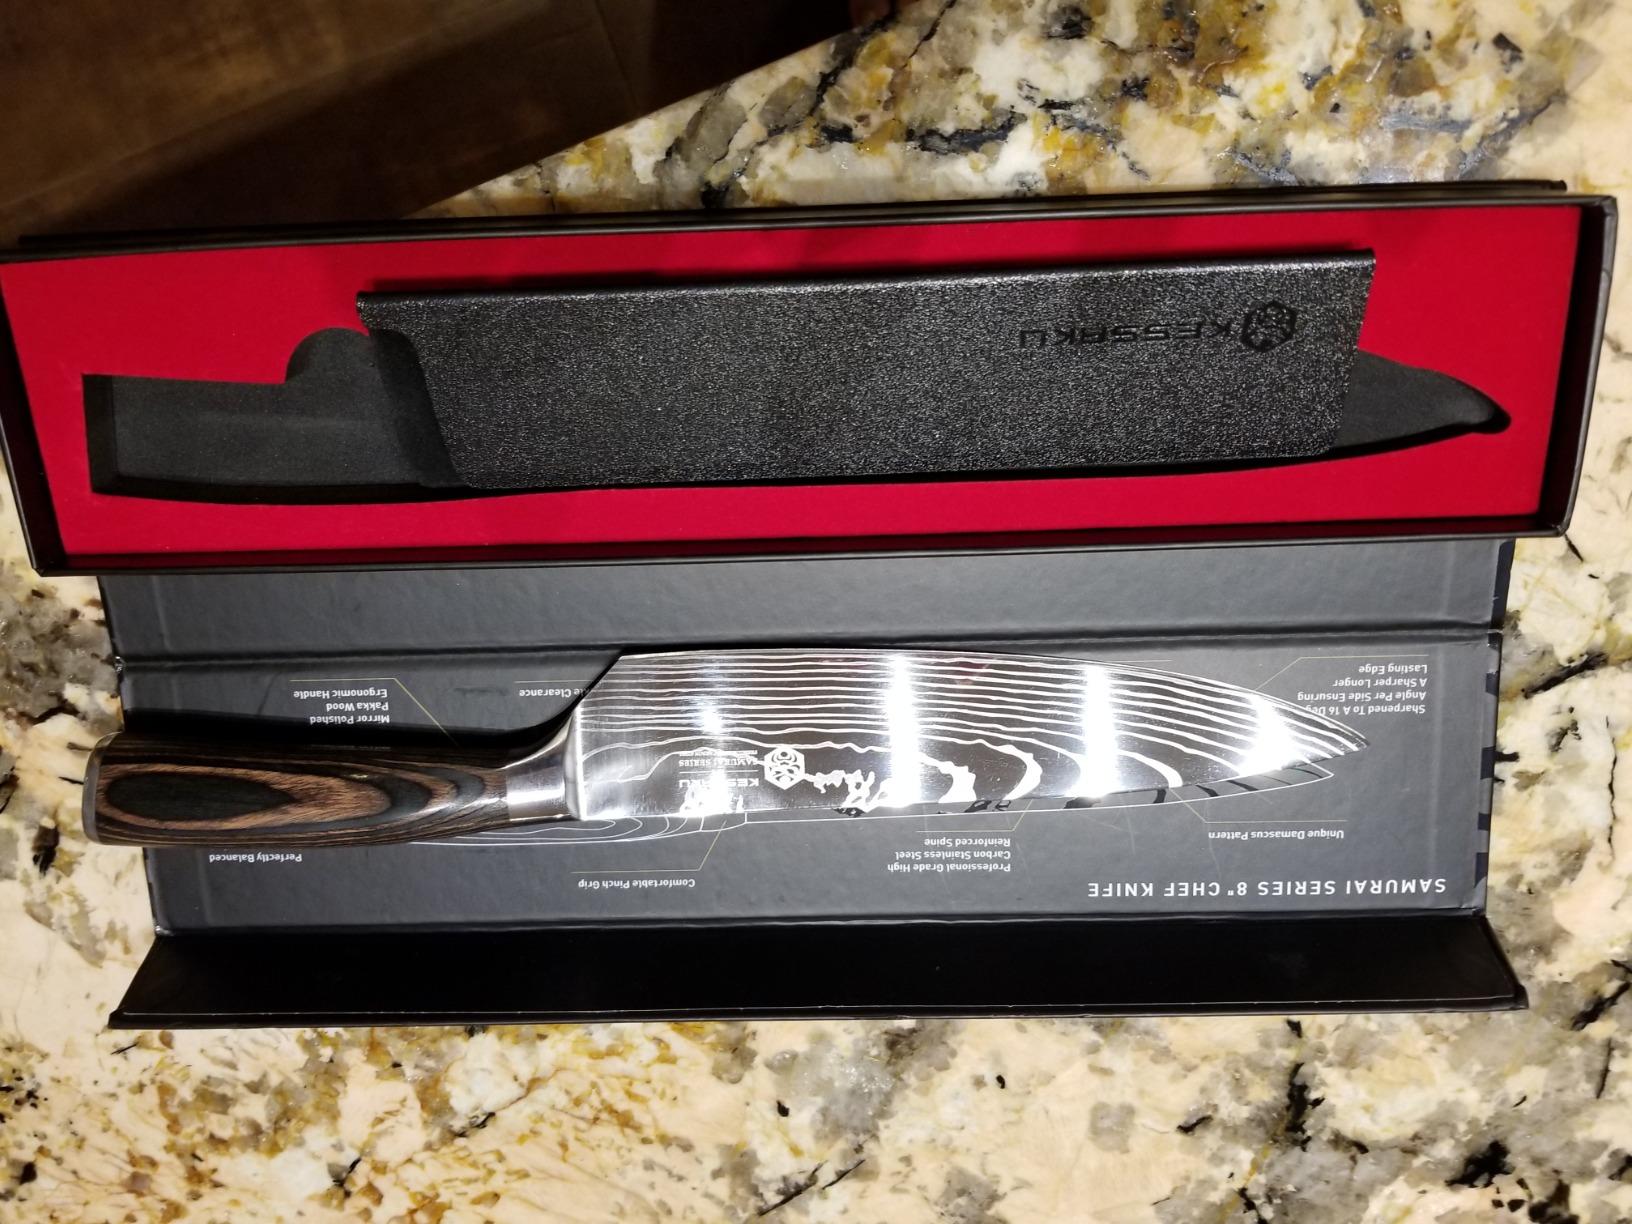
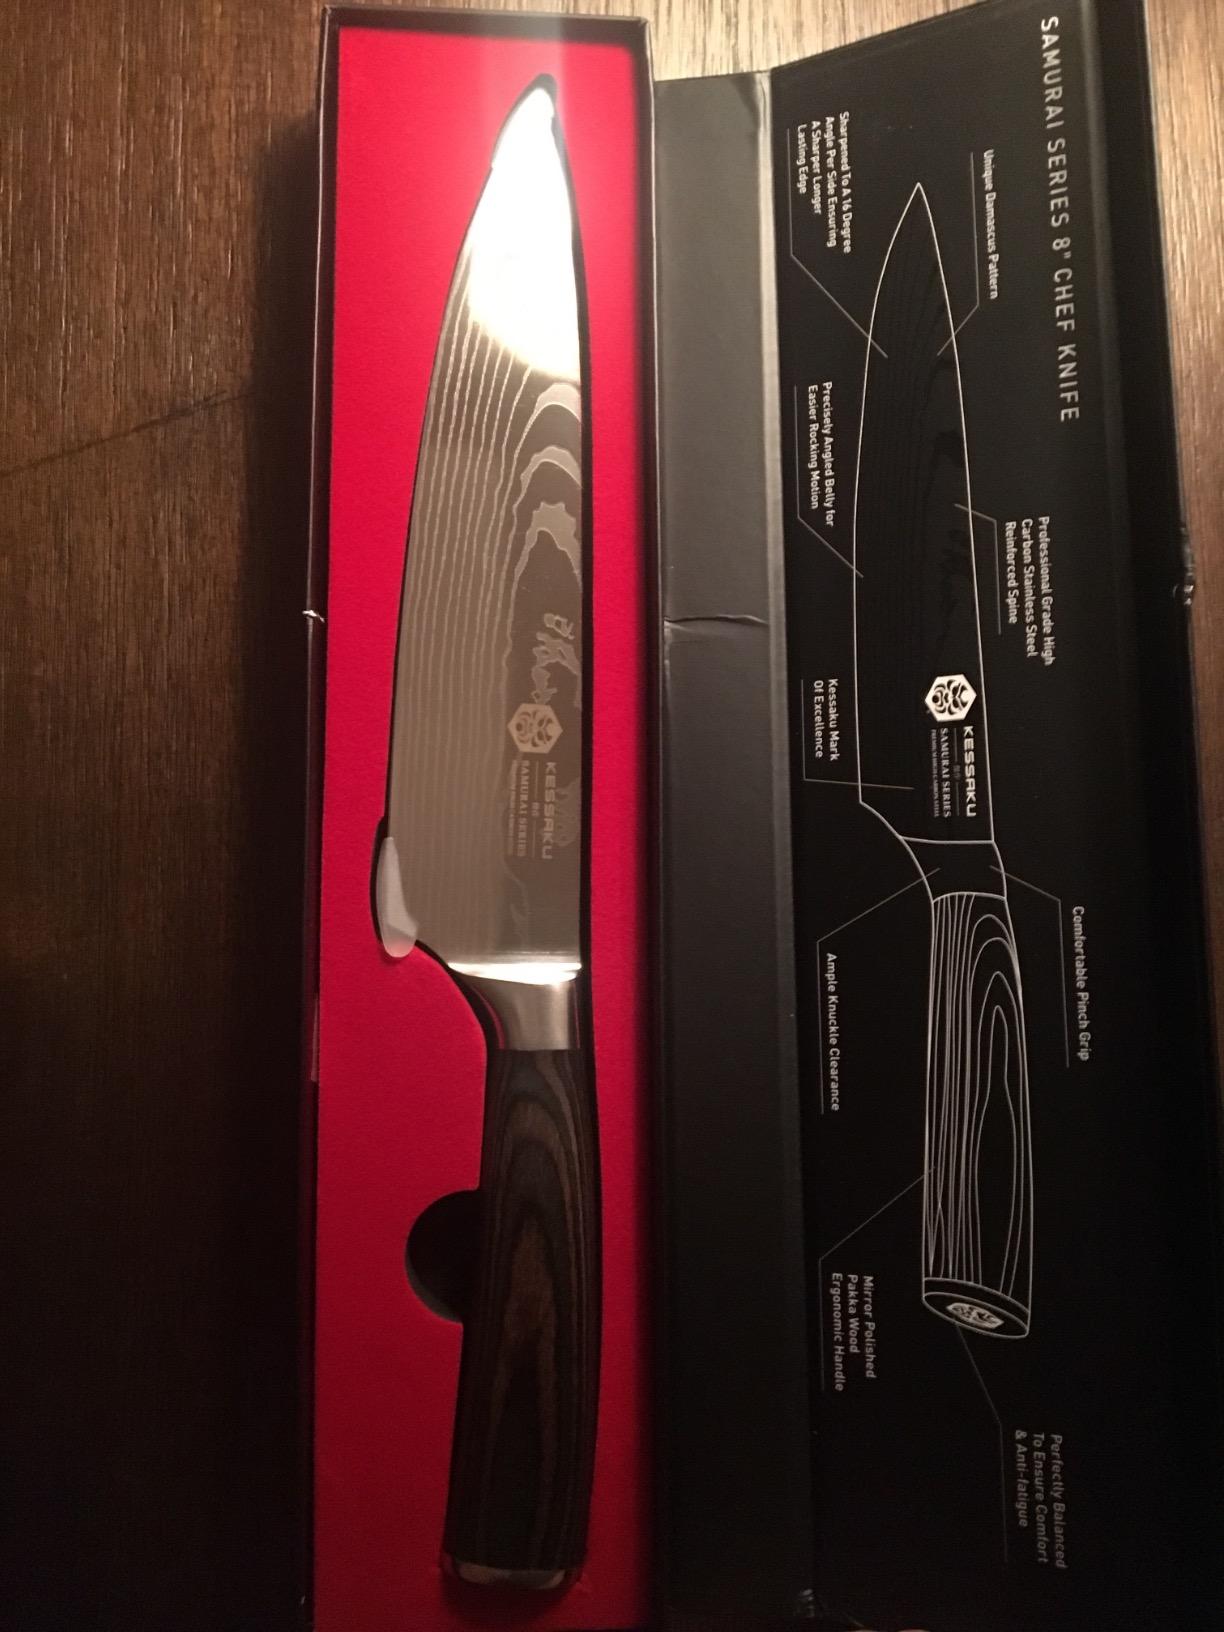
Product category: items_knife
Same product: yes